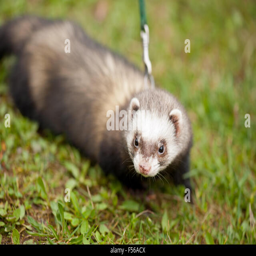
ferret hybrid portrait , domesticated animal in lead standing on the grass , horizontal orientation , nobody